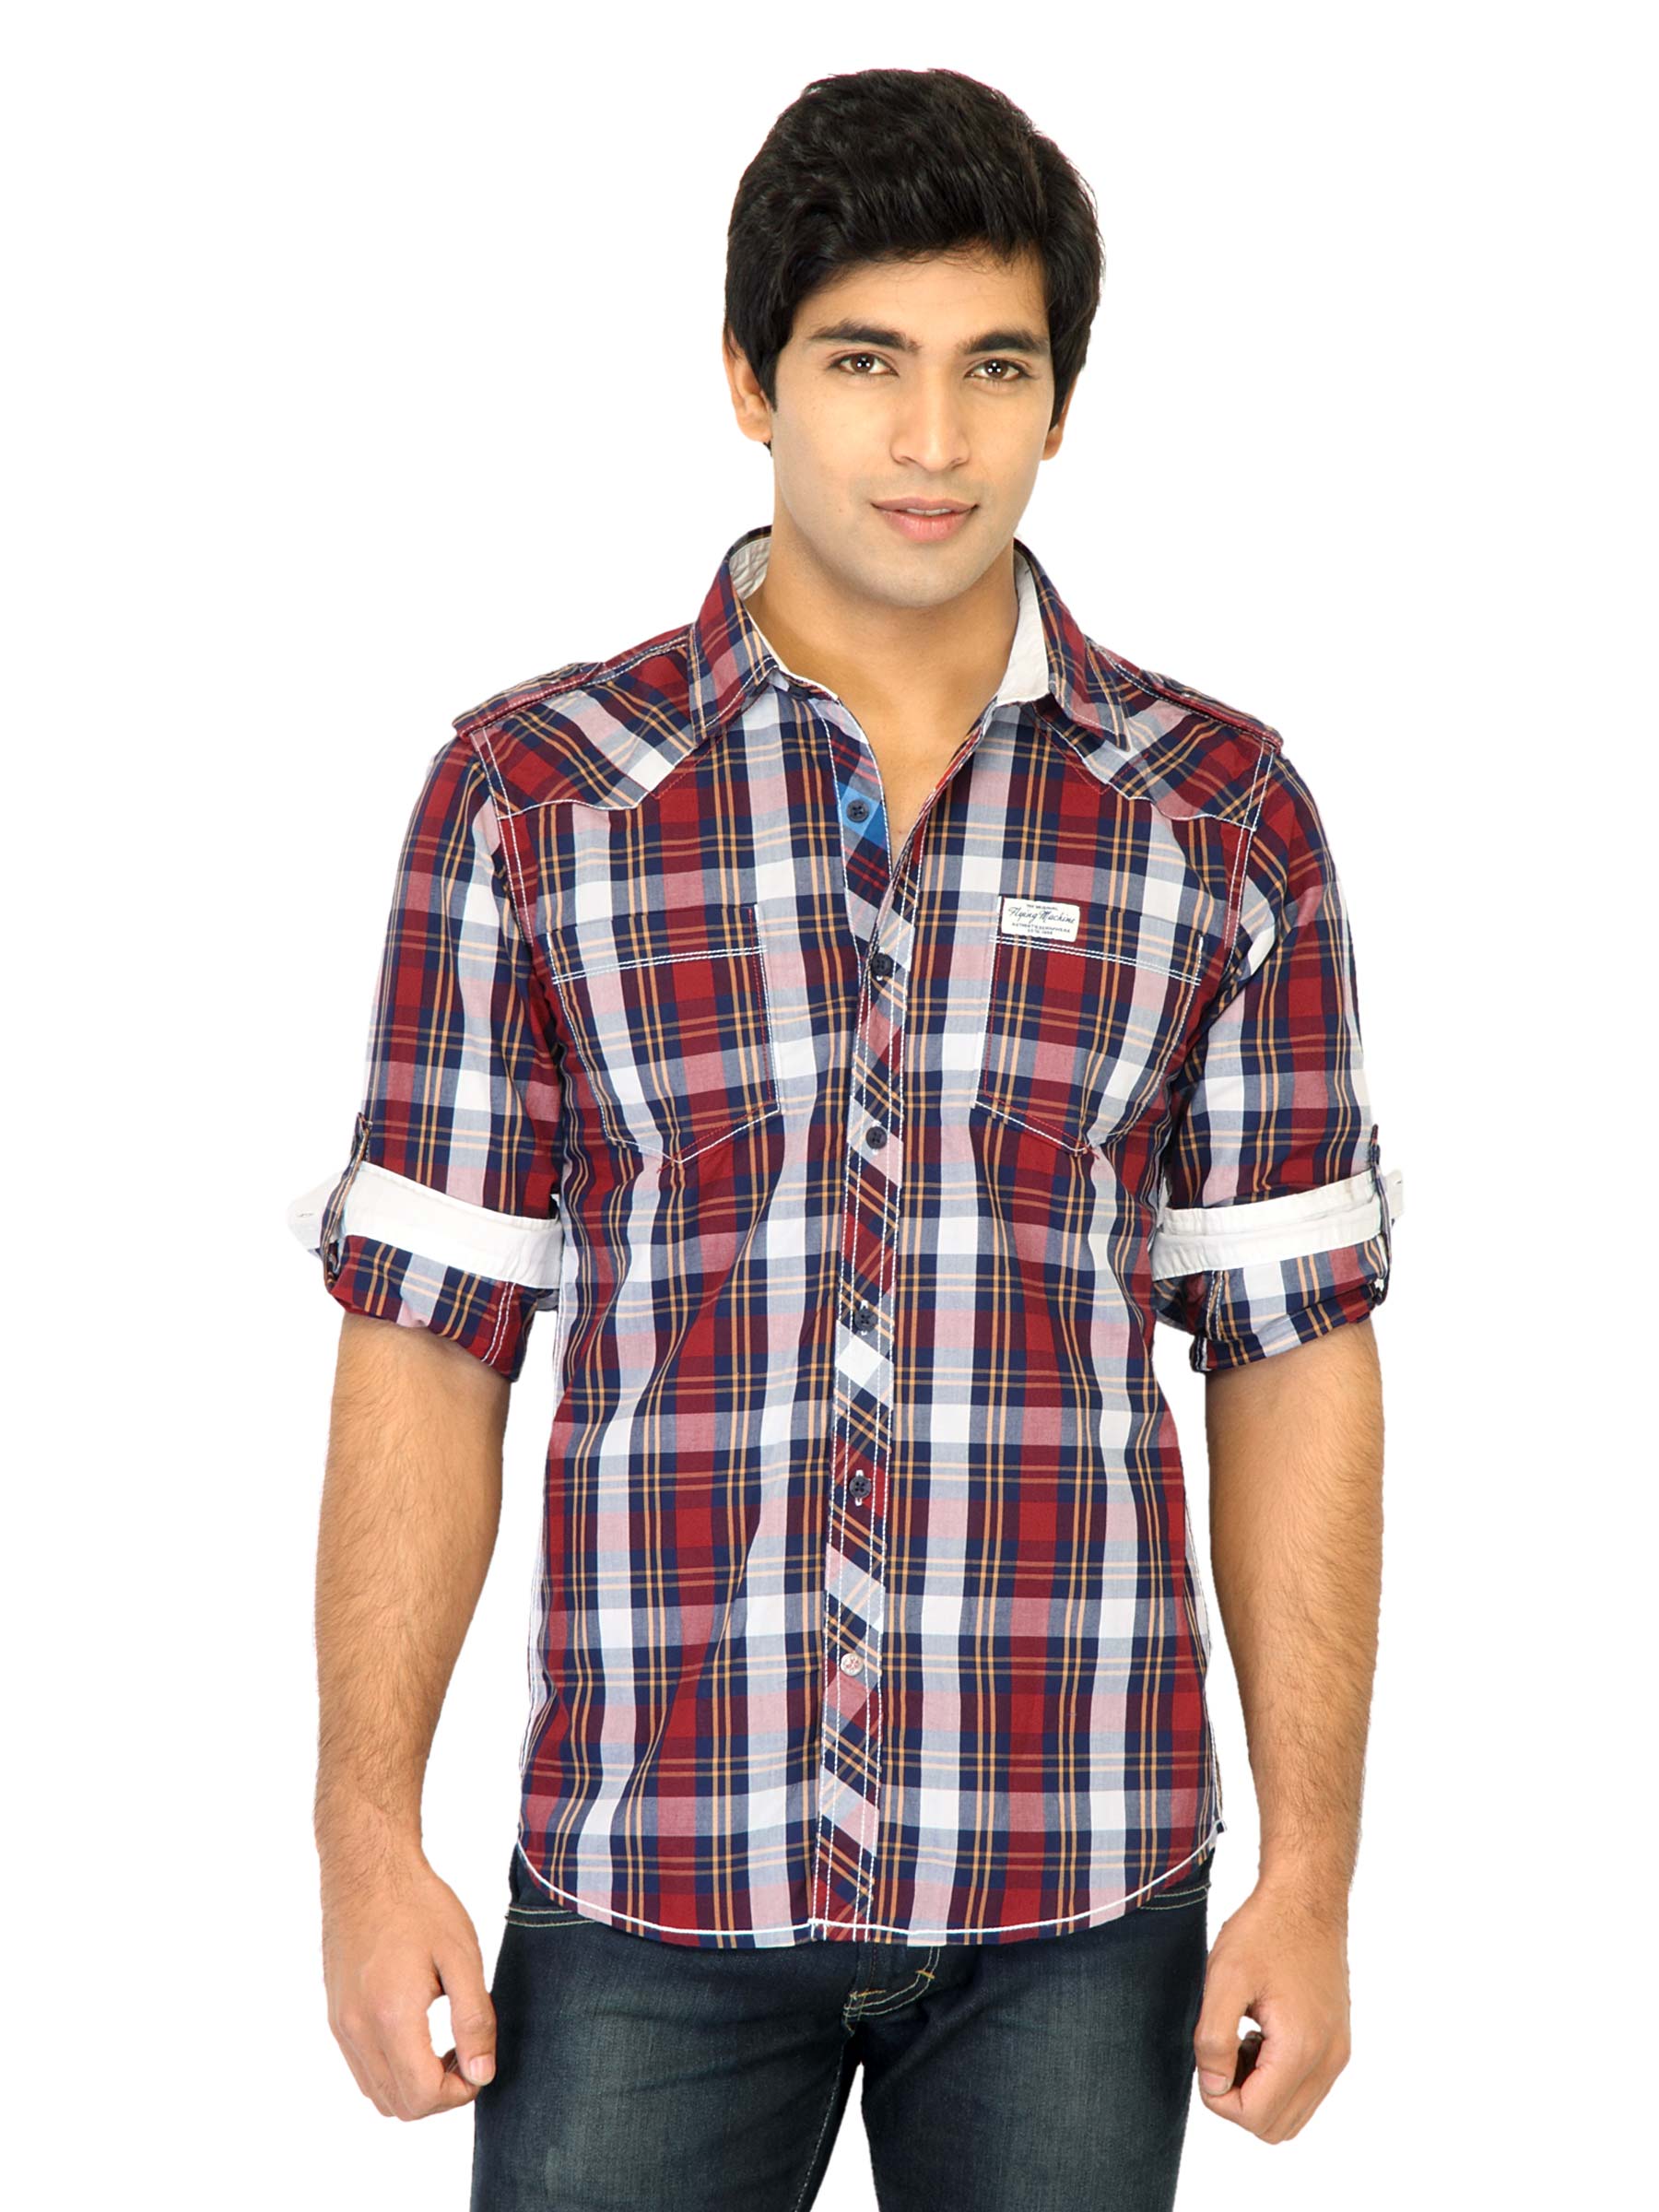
Flying Machine Men Check Red Shirts
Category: Apparel / Topwear / Shirts
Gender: Men
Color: Red
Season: Winter 2016
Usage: Casual